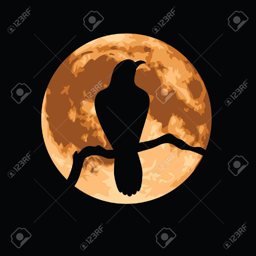
person silhouetted against a full moon .